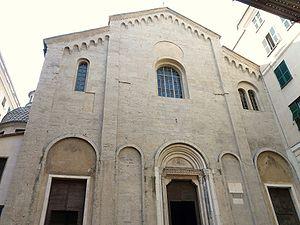
L'église Santa Maria di Castello est un édifice religieux situé dans le centre historique de Gênes. La paroisse fait partie du vicariat centre-est de l'archidiocèse de Gênes.